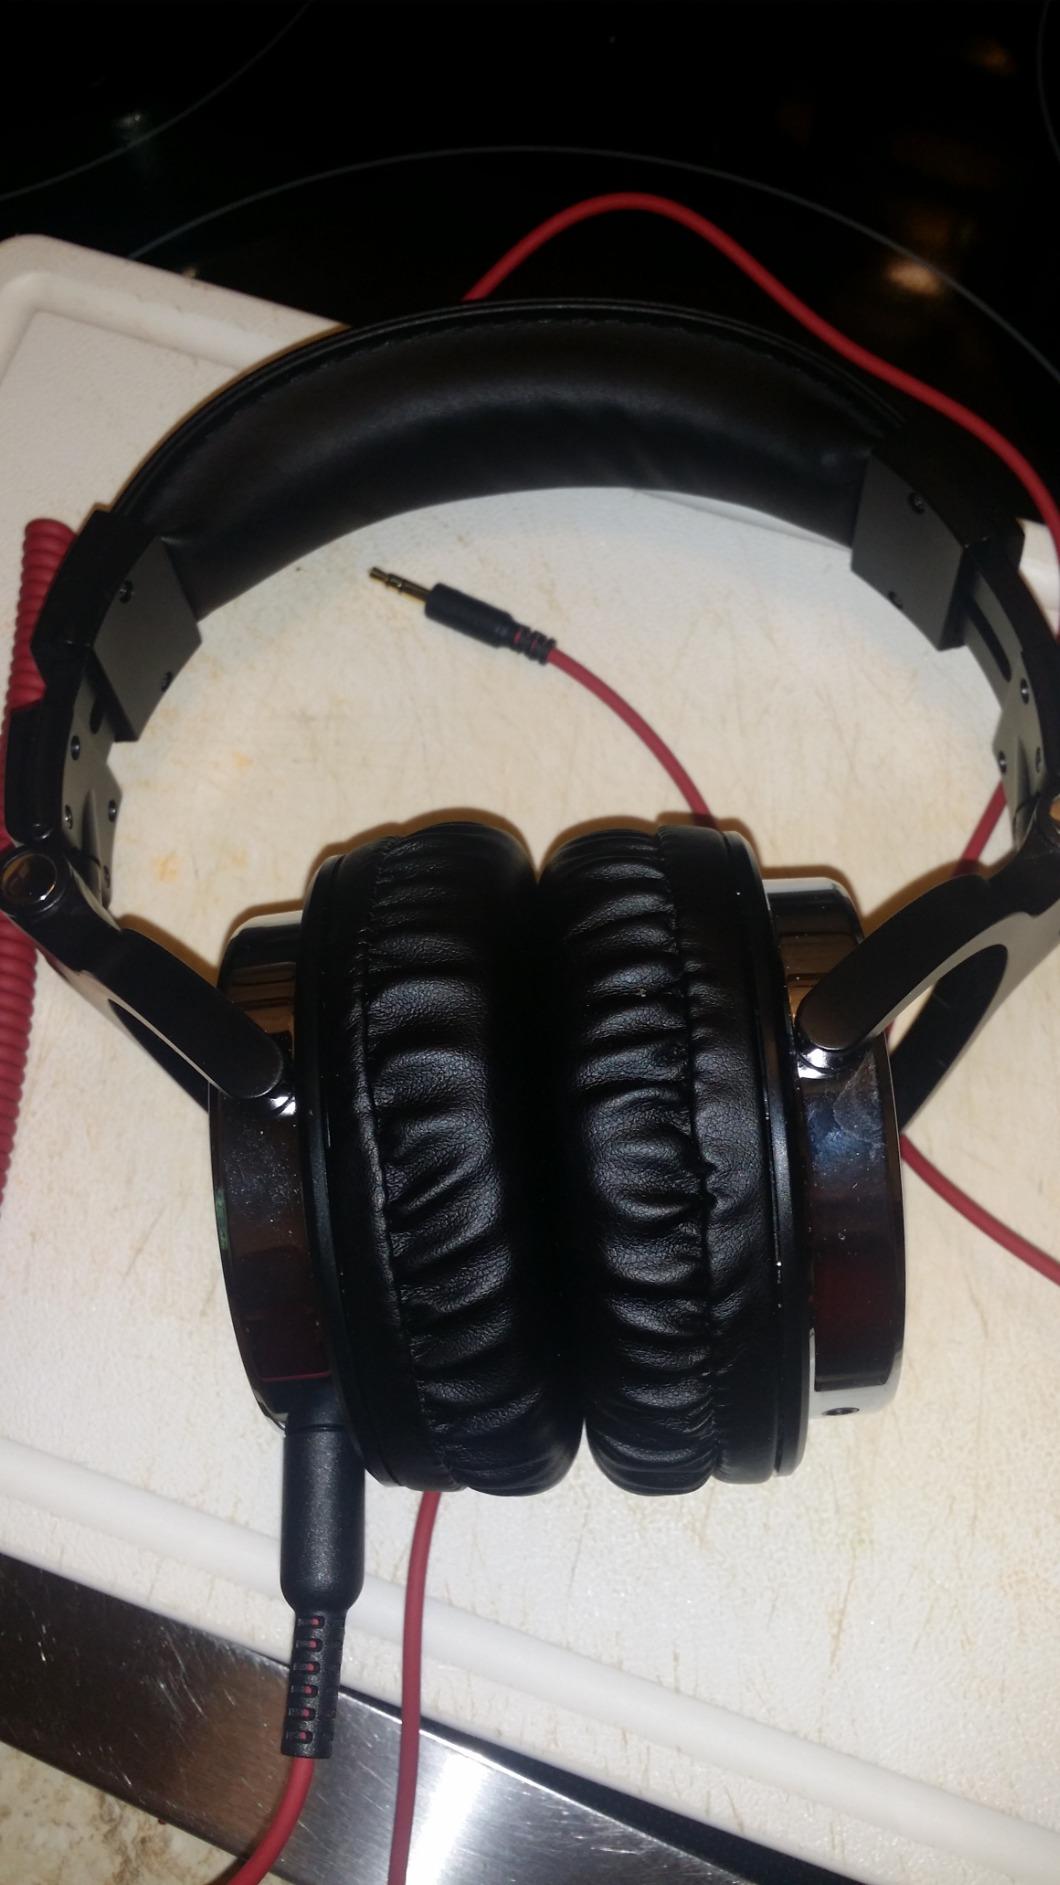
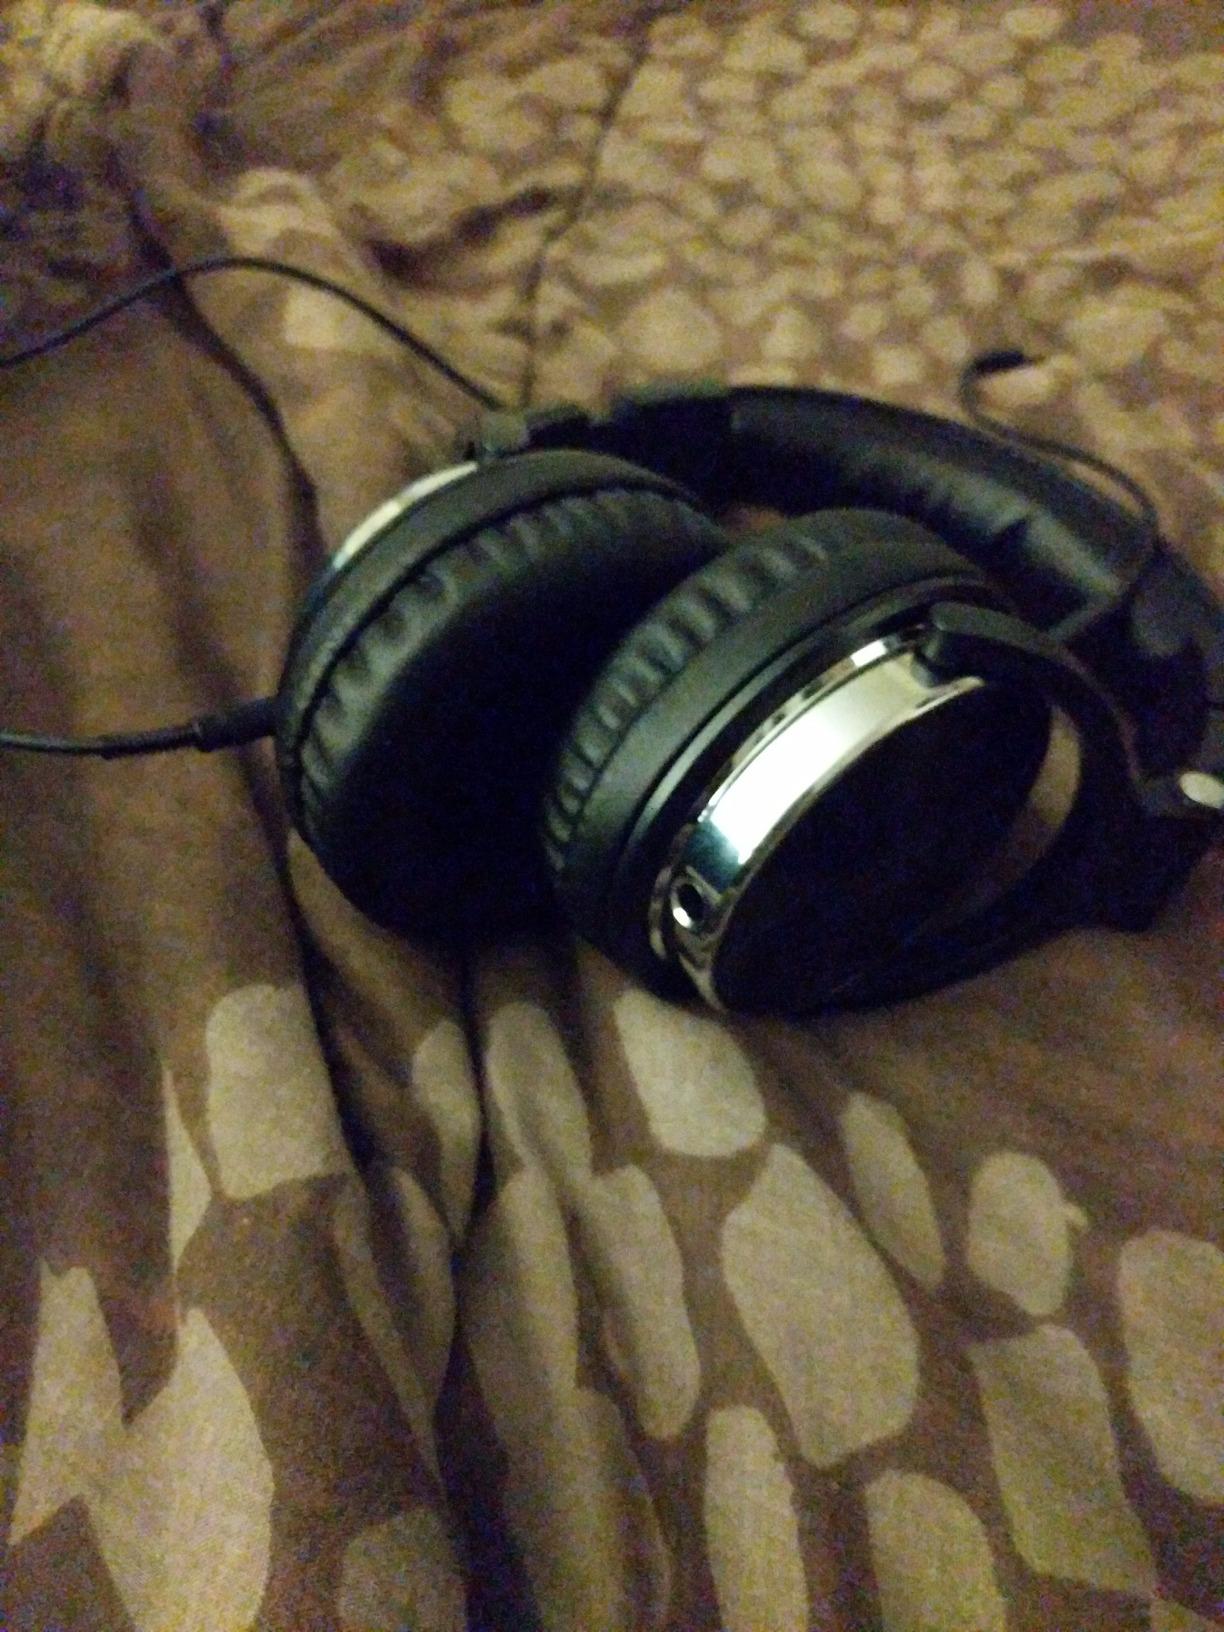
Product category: headphones
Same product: yes